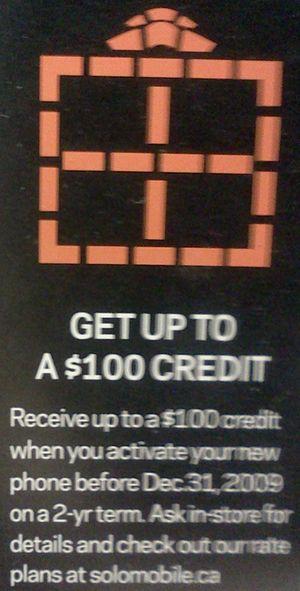
Une offre promotionelle de Solo Mobile offrant jusqu'à 100$ en crédits pour ceux qui s'inscrivent avec un contrat de deux ans.
Solo Mobile est une compagnie de téléphonie mobile créée en 2000 par Bell Mobilité. Aujourd'hui, Solo offre des services à bas prix, mais la compagnie est essentiellement cachée dans l'ombre de Bell Mobilité.